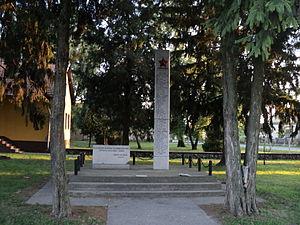
Cet article recense les monuments à la Seconde Guerre mondiale en Croatie.